Tangaroasaurus

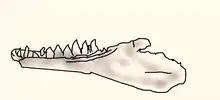
Tangaroasaurus jaw

Fossils known from the same geological formation, the All Day Bay formation and Gee Greensand Formation, include an unnamed species of Squalodelphinidae and a species of "Prosqualodon".